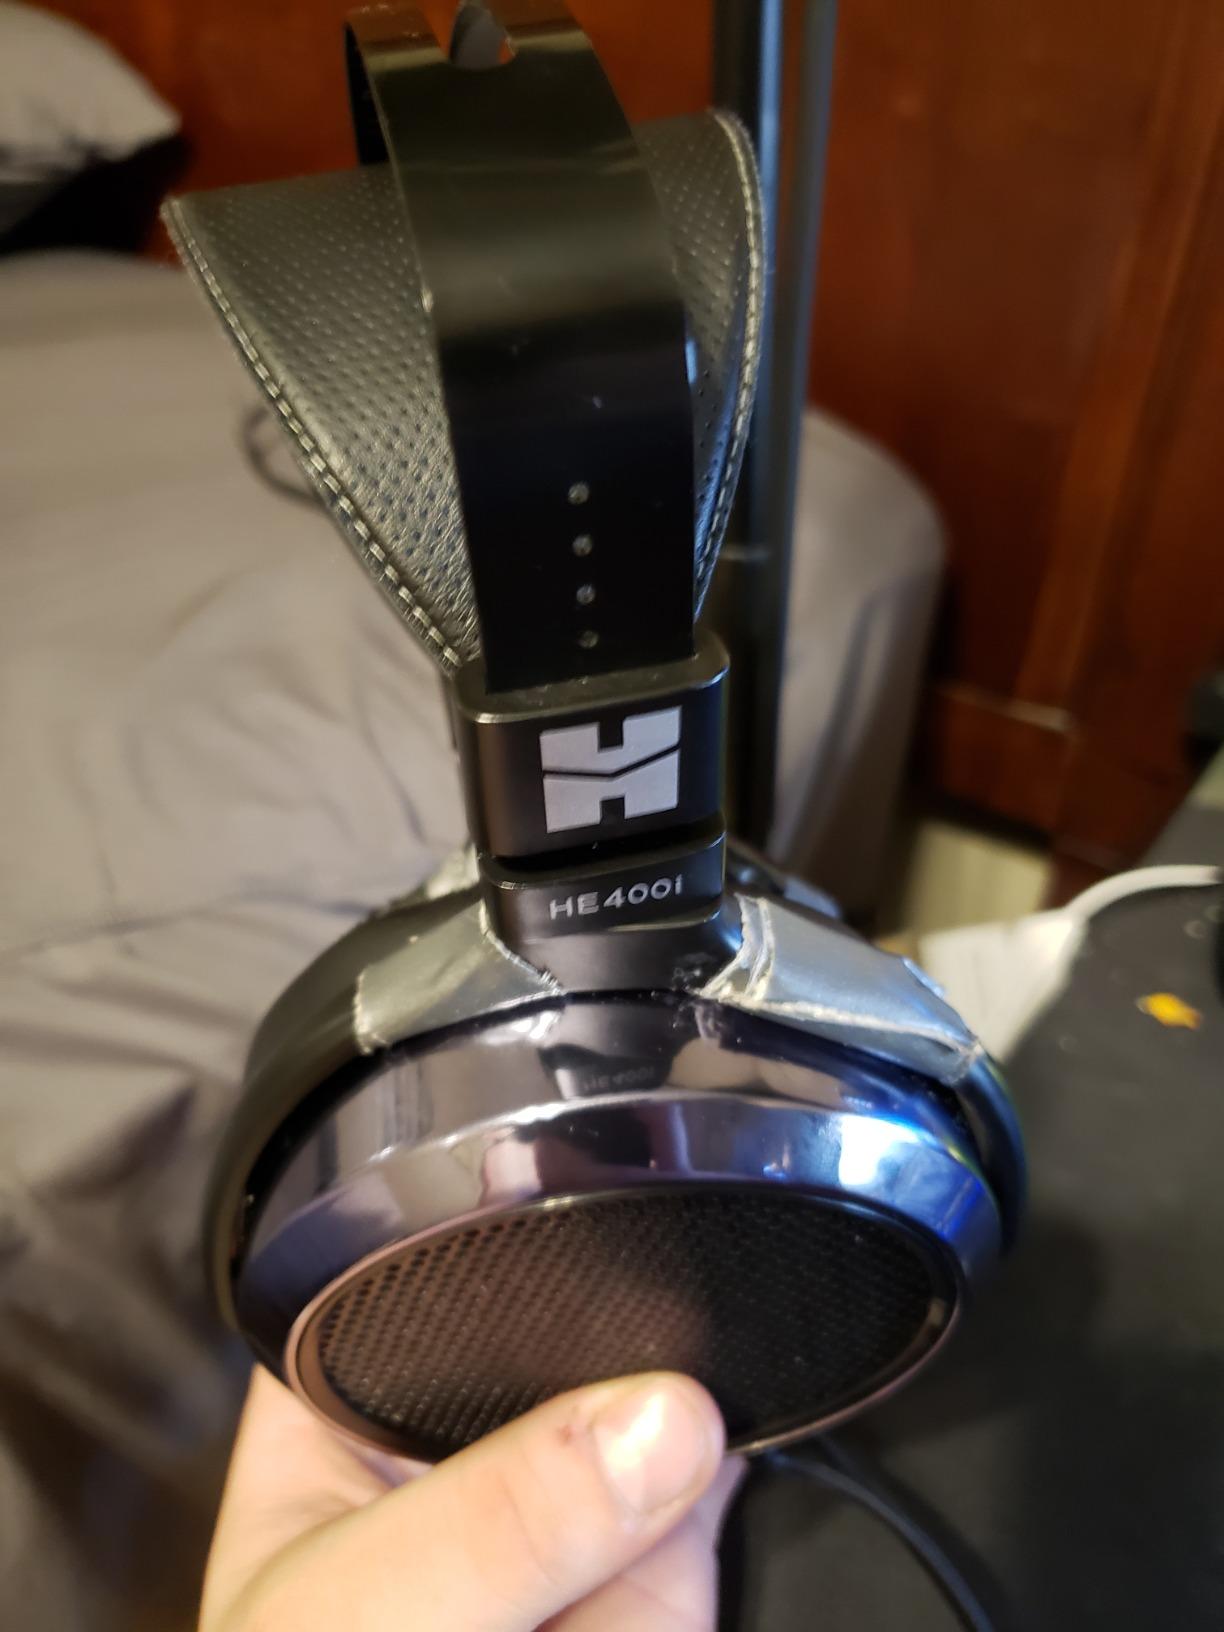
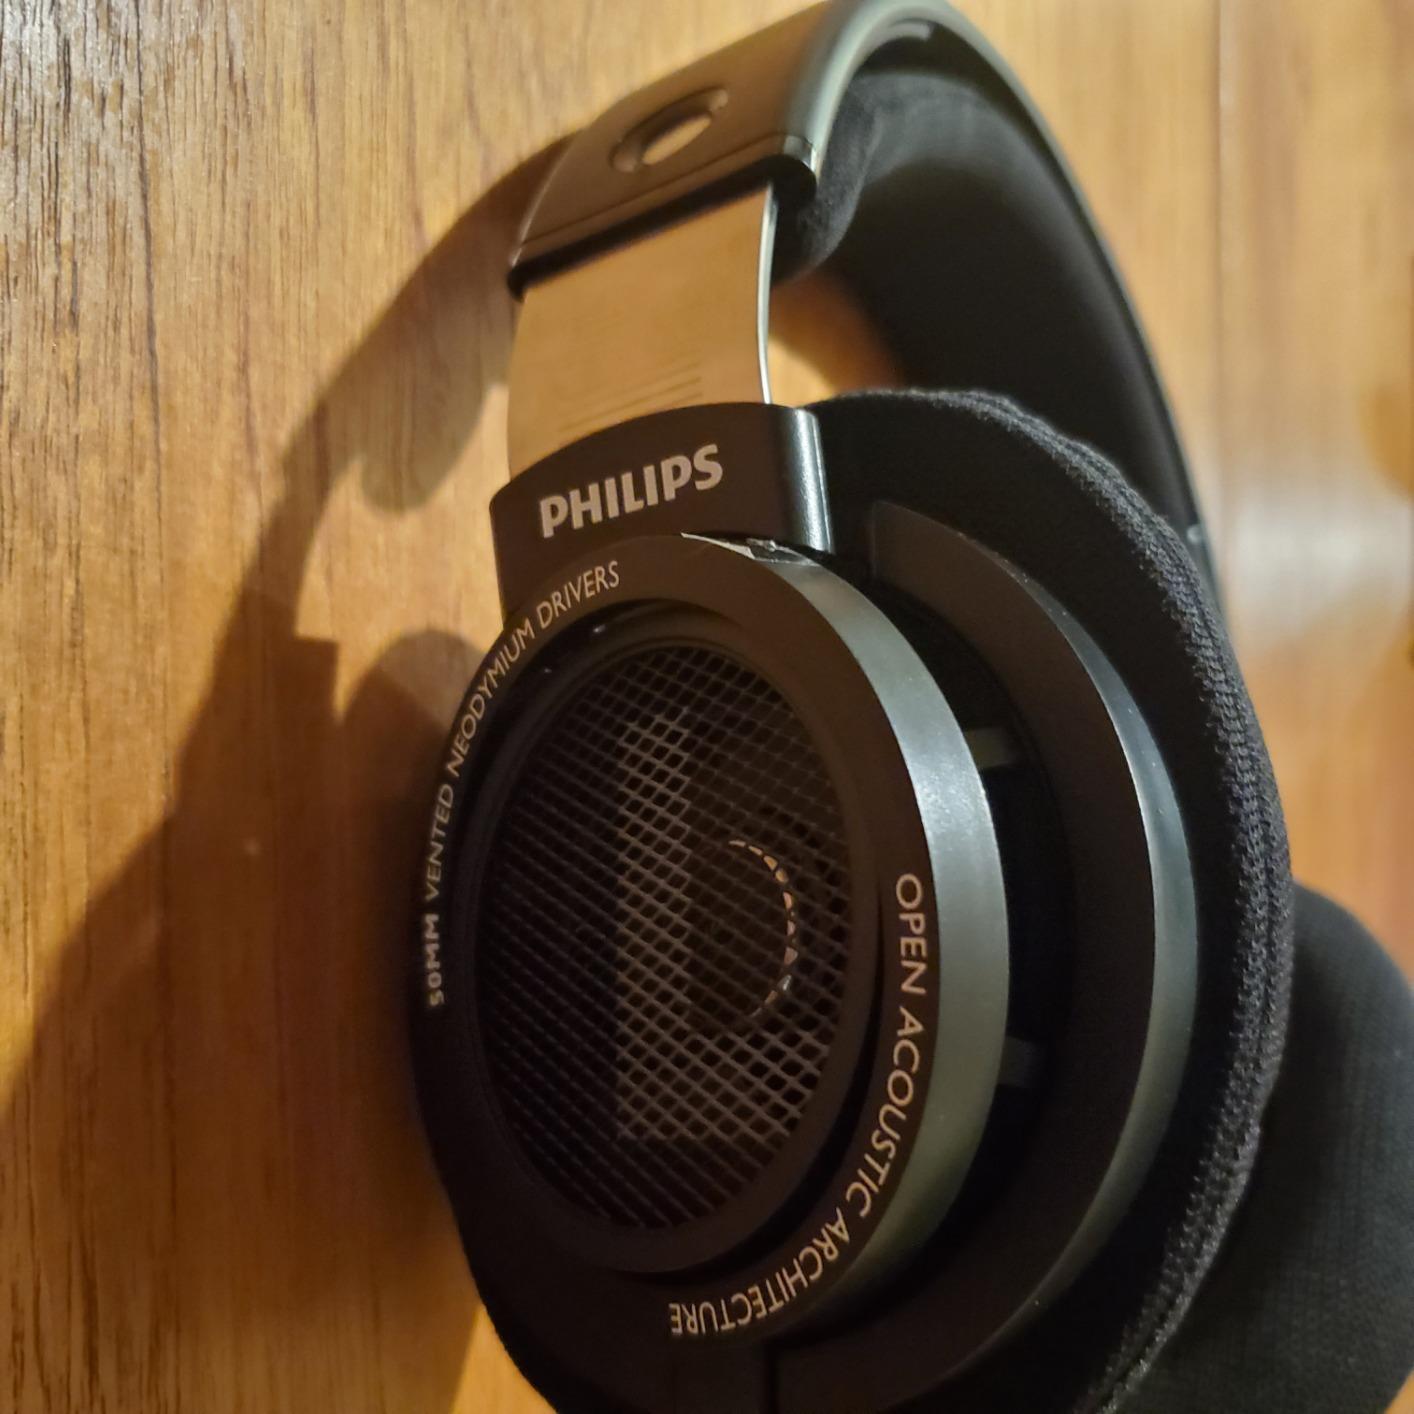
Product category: headphones
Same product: no